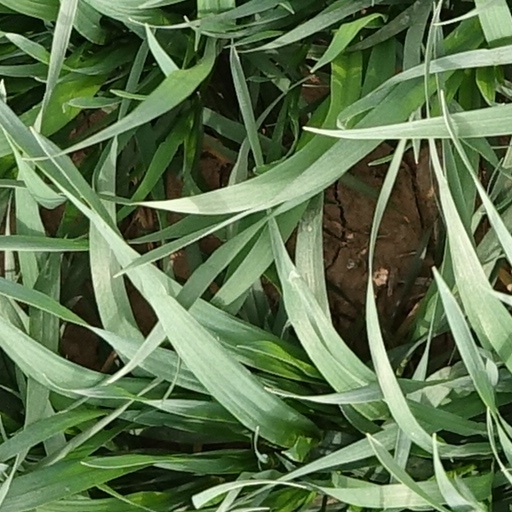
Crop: wheat